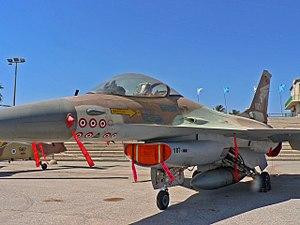
La Force aérienne et spatiale israélienne est la composante aérienne de Tsahal. Elle aligne environ 400 avions et 215 hélicoptères ainsi que des drones, des satellites et des missiles balistiques.